Shqiponjat (folk group)

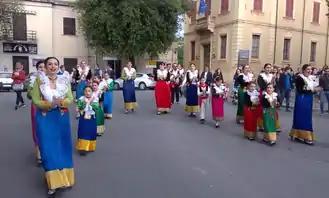
Folk group Shqiponjat in Cosenza

Shqiponjat is a popular Italo-Albanian folk music group based in Santa Sofia d'Epiro, Calabria, Italy.